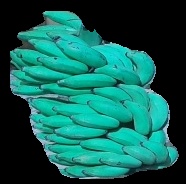
Variety: elakki-bale
Grade: grade3